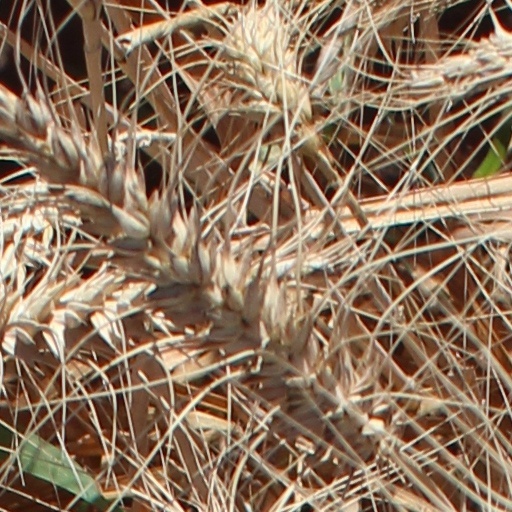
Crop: wheat